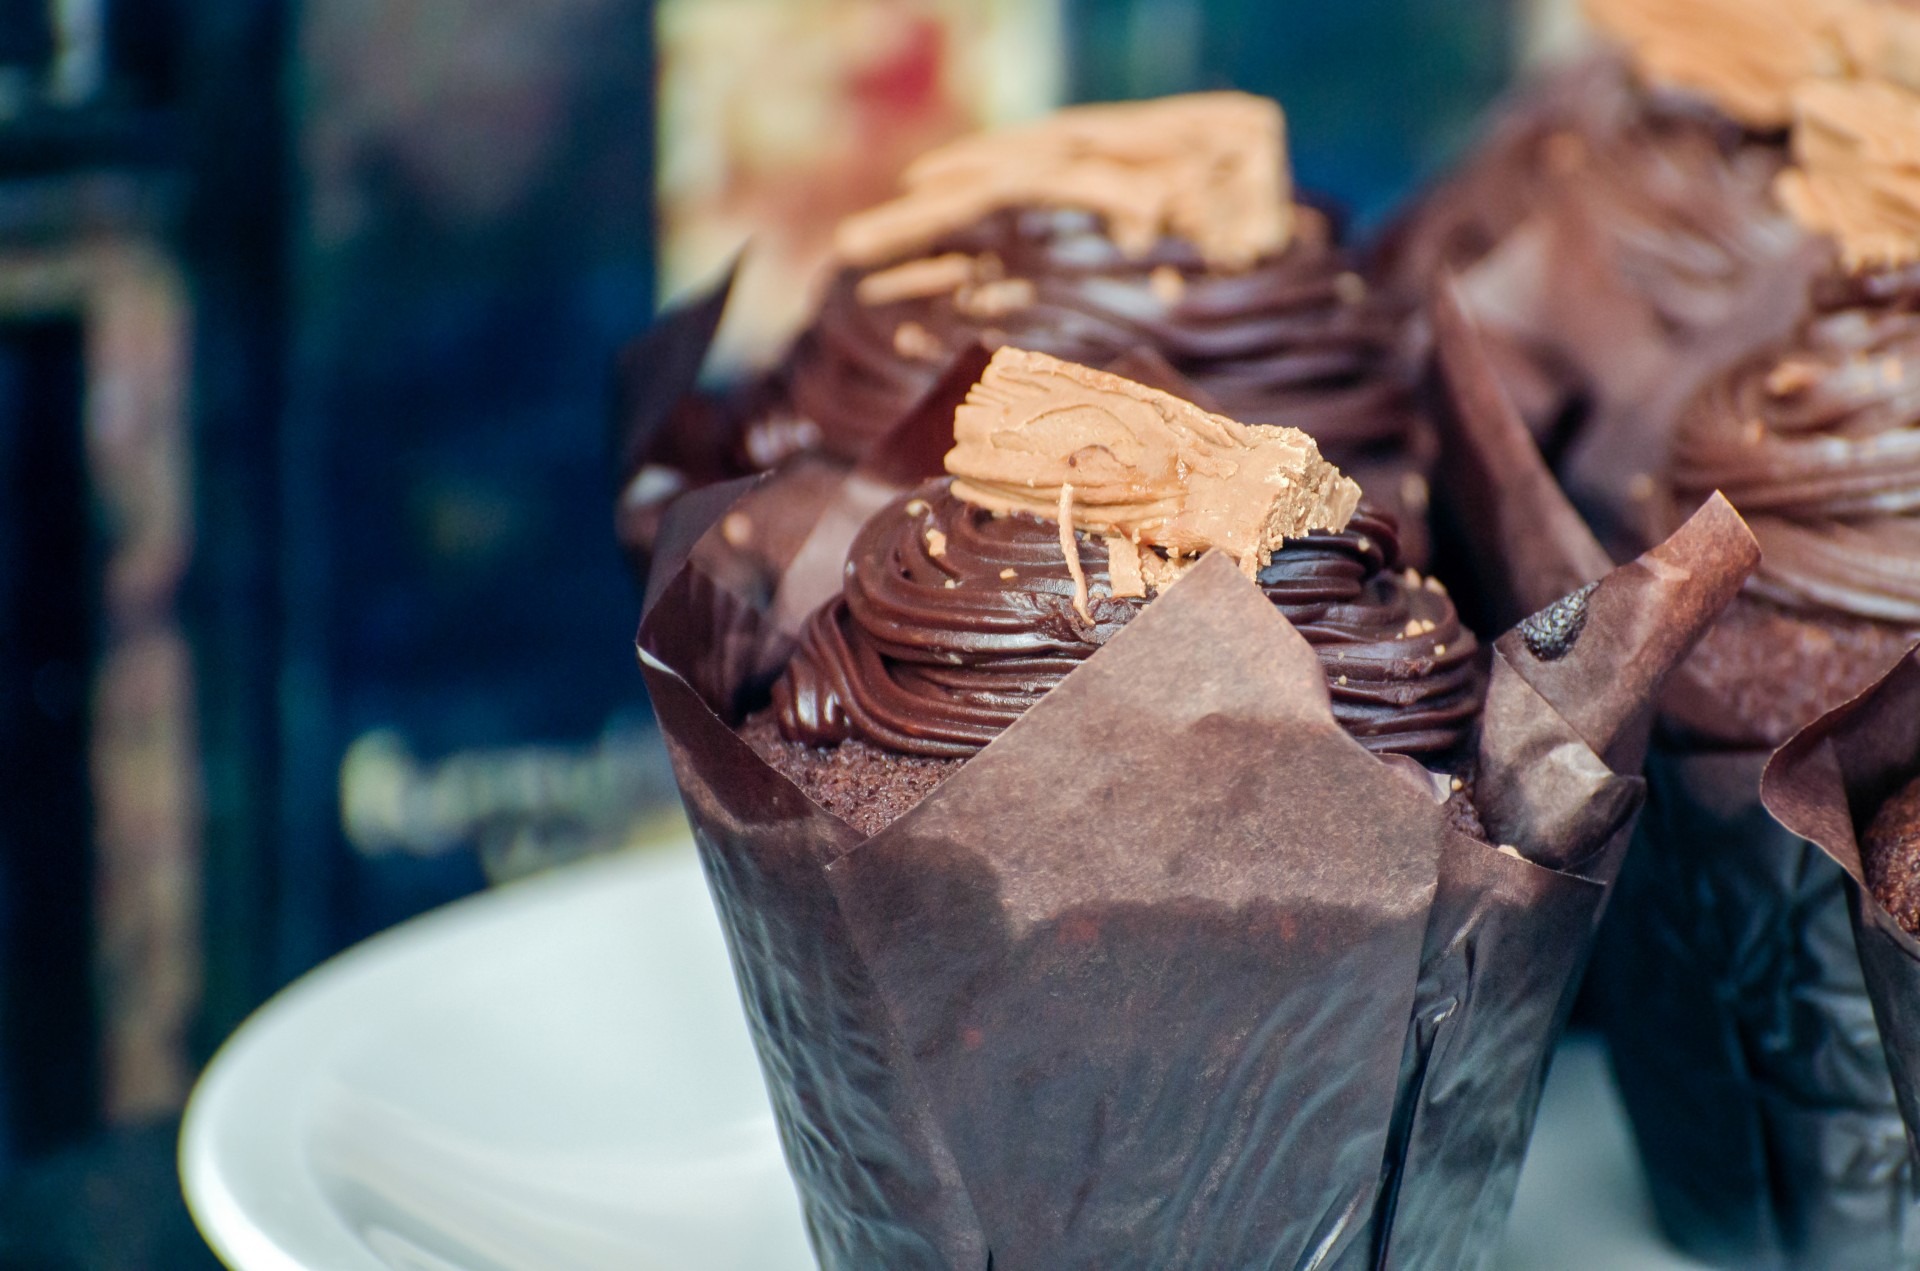
shop, food, chocolate, baking, ice cream, dessert, cake, muffin, party, candy, job, flavor, sense, pastry shops, bakeries